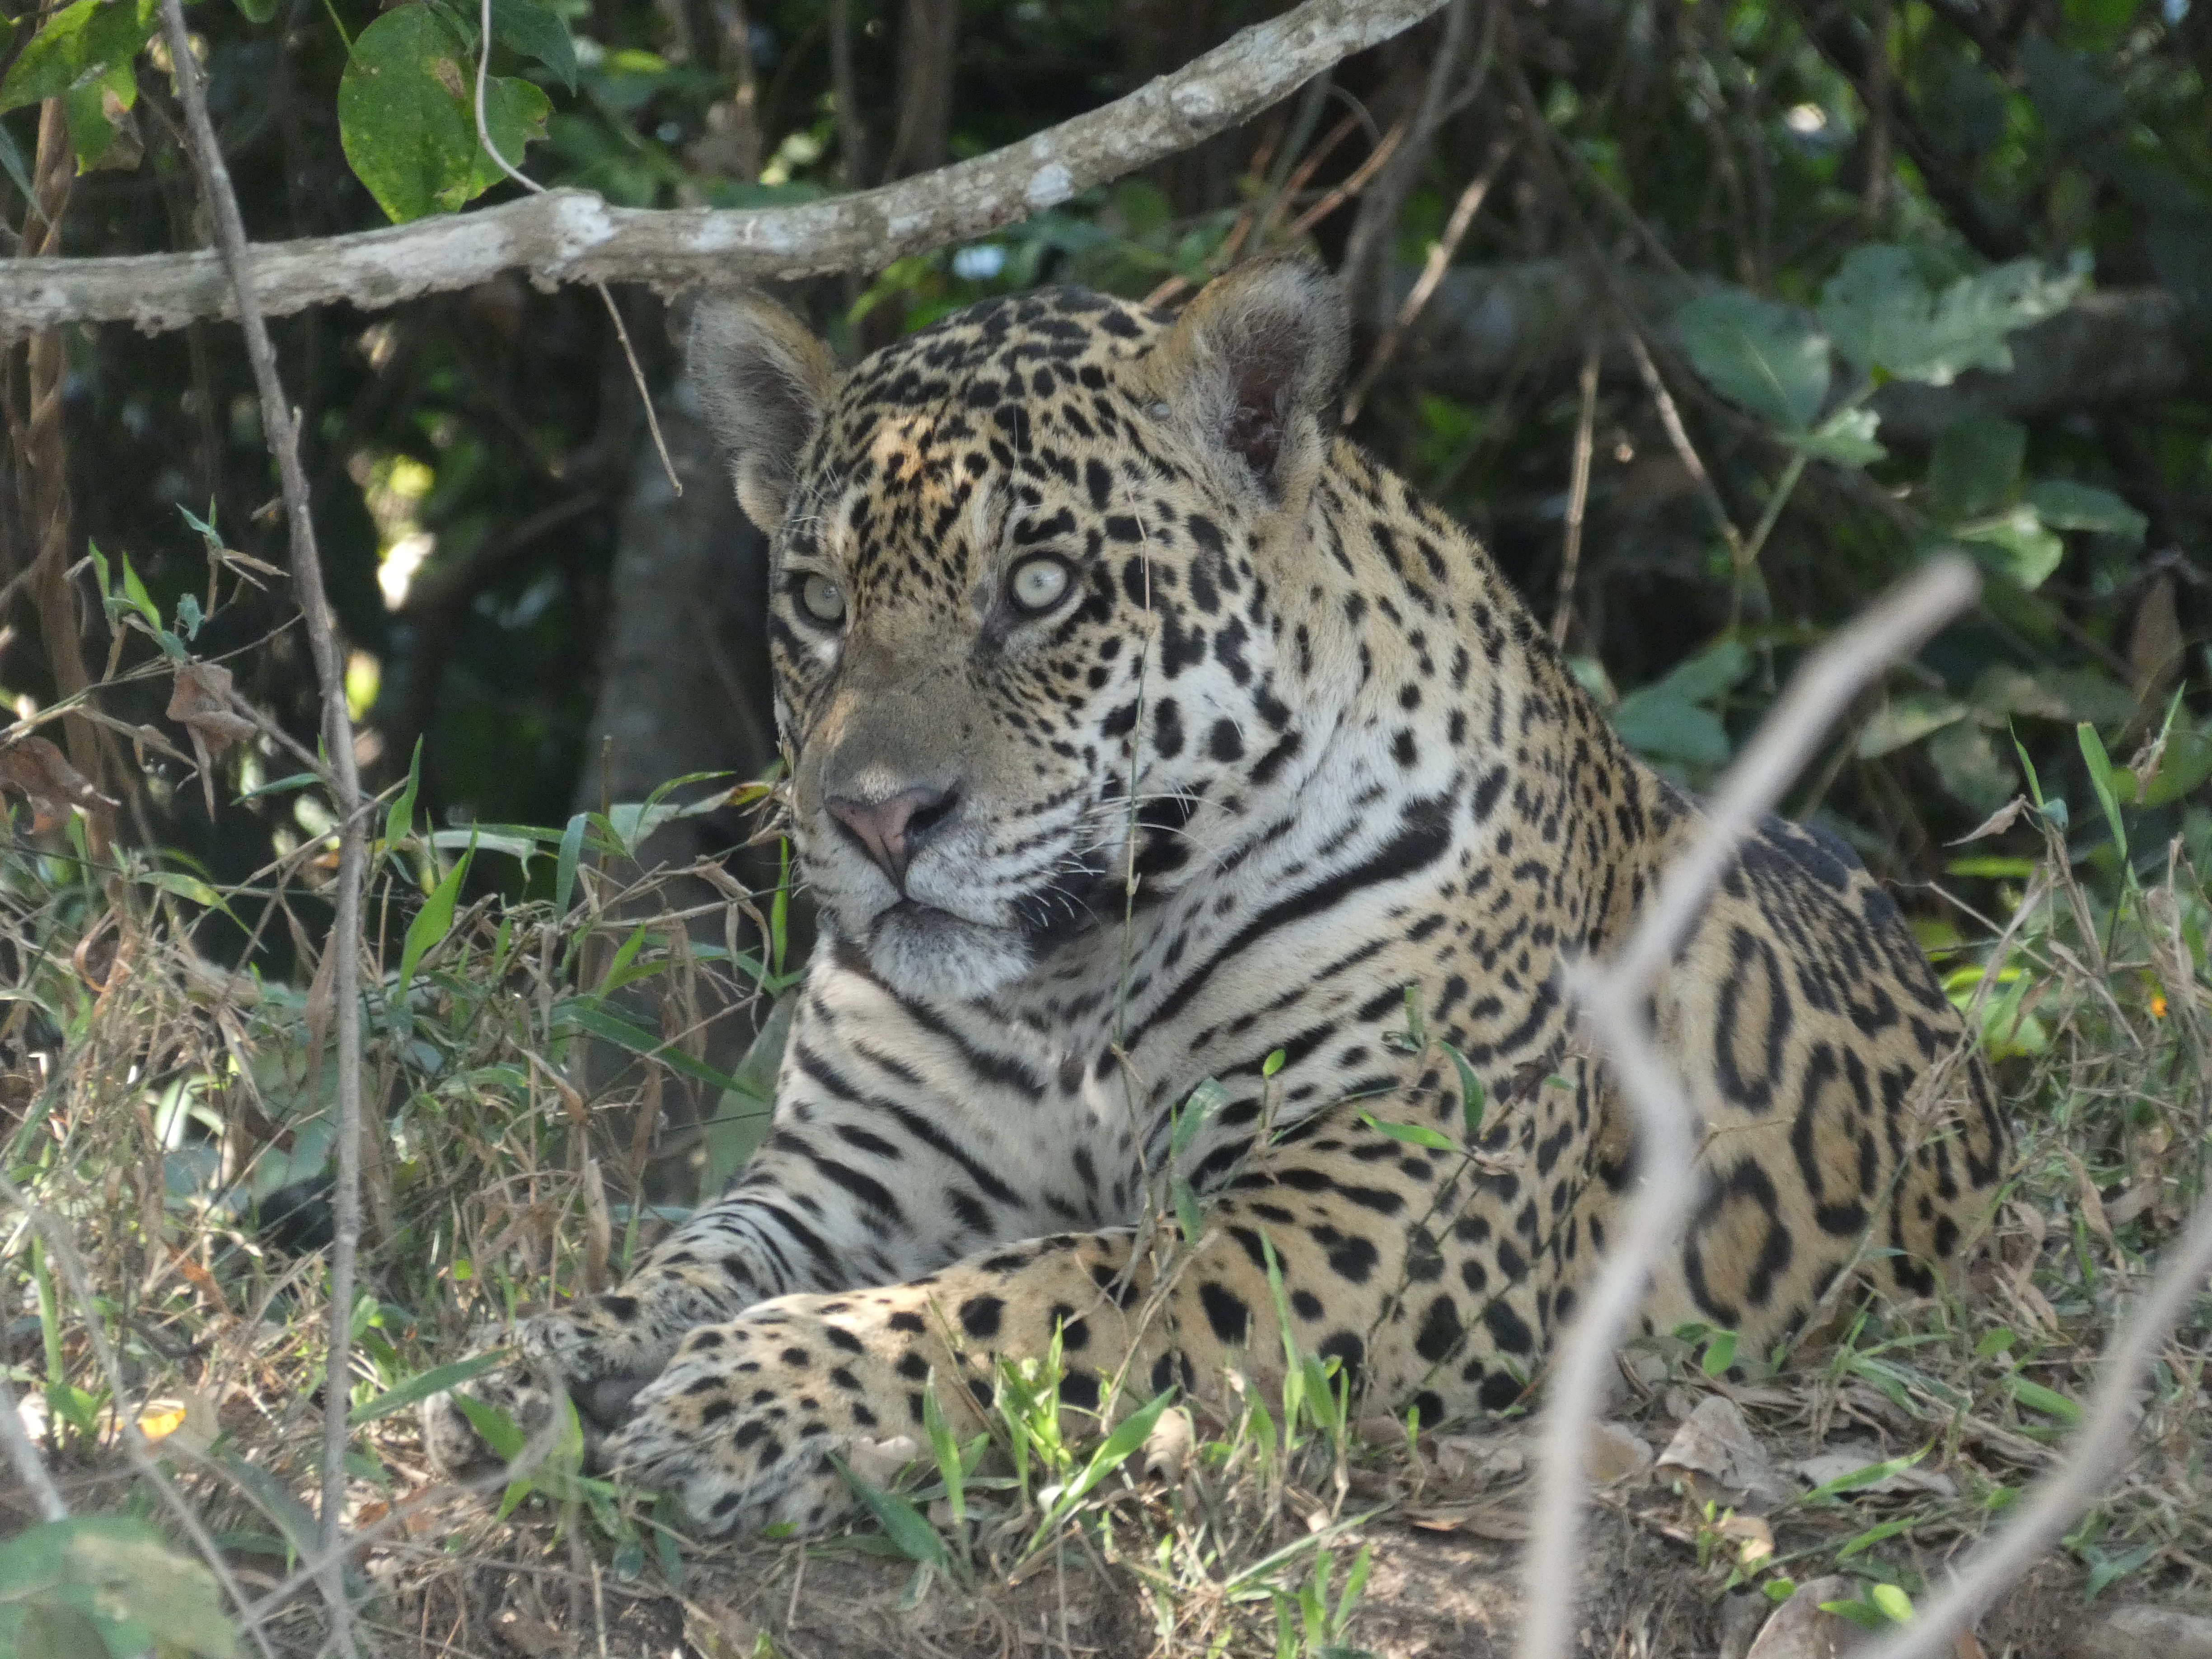
Jaguar: Bororo